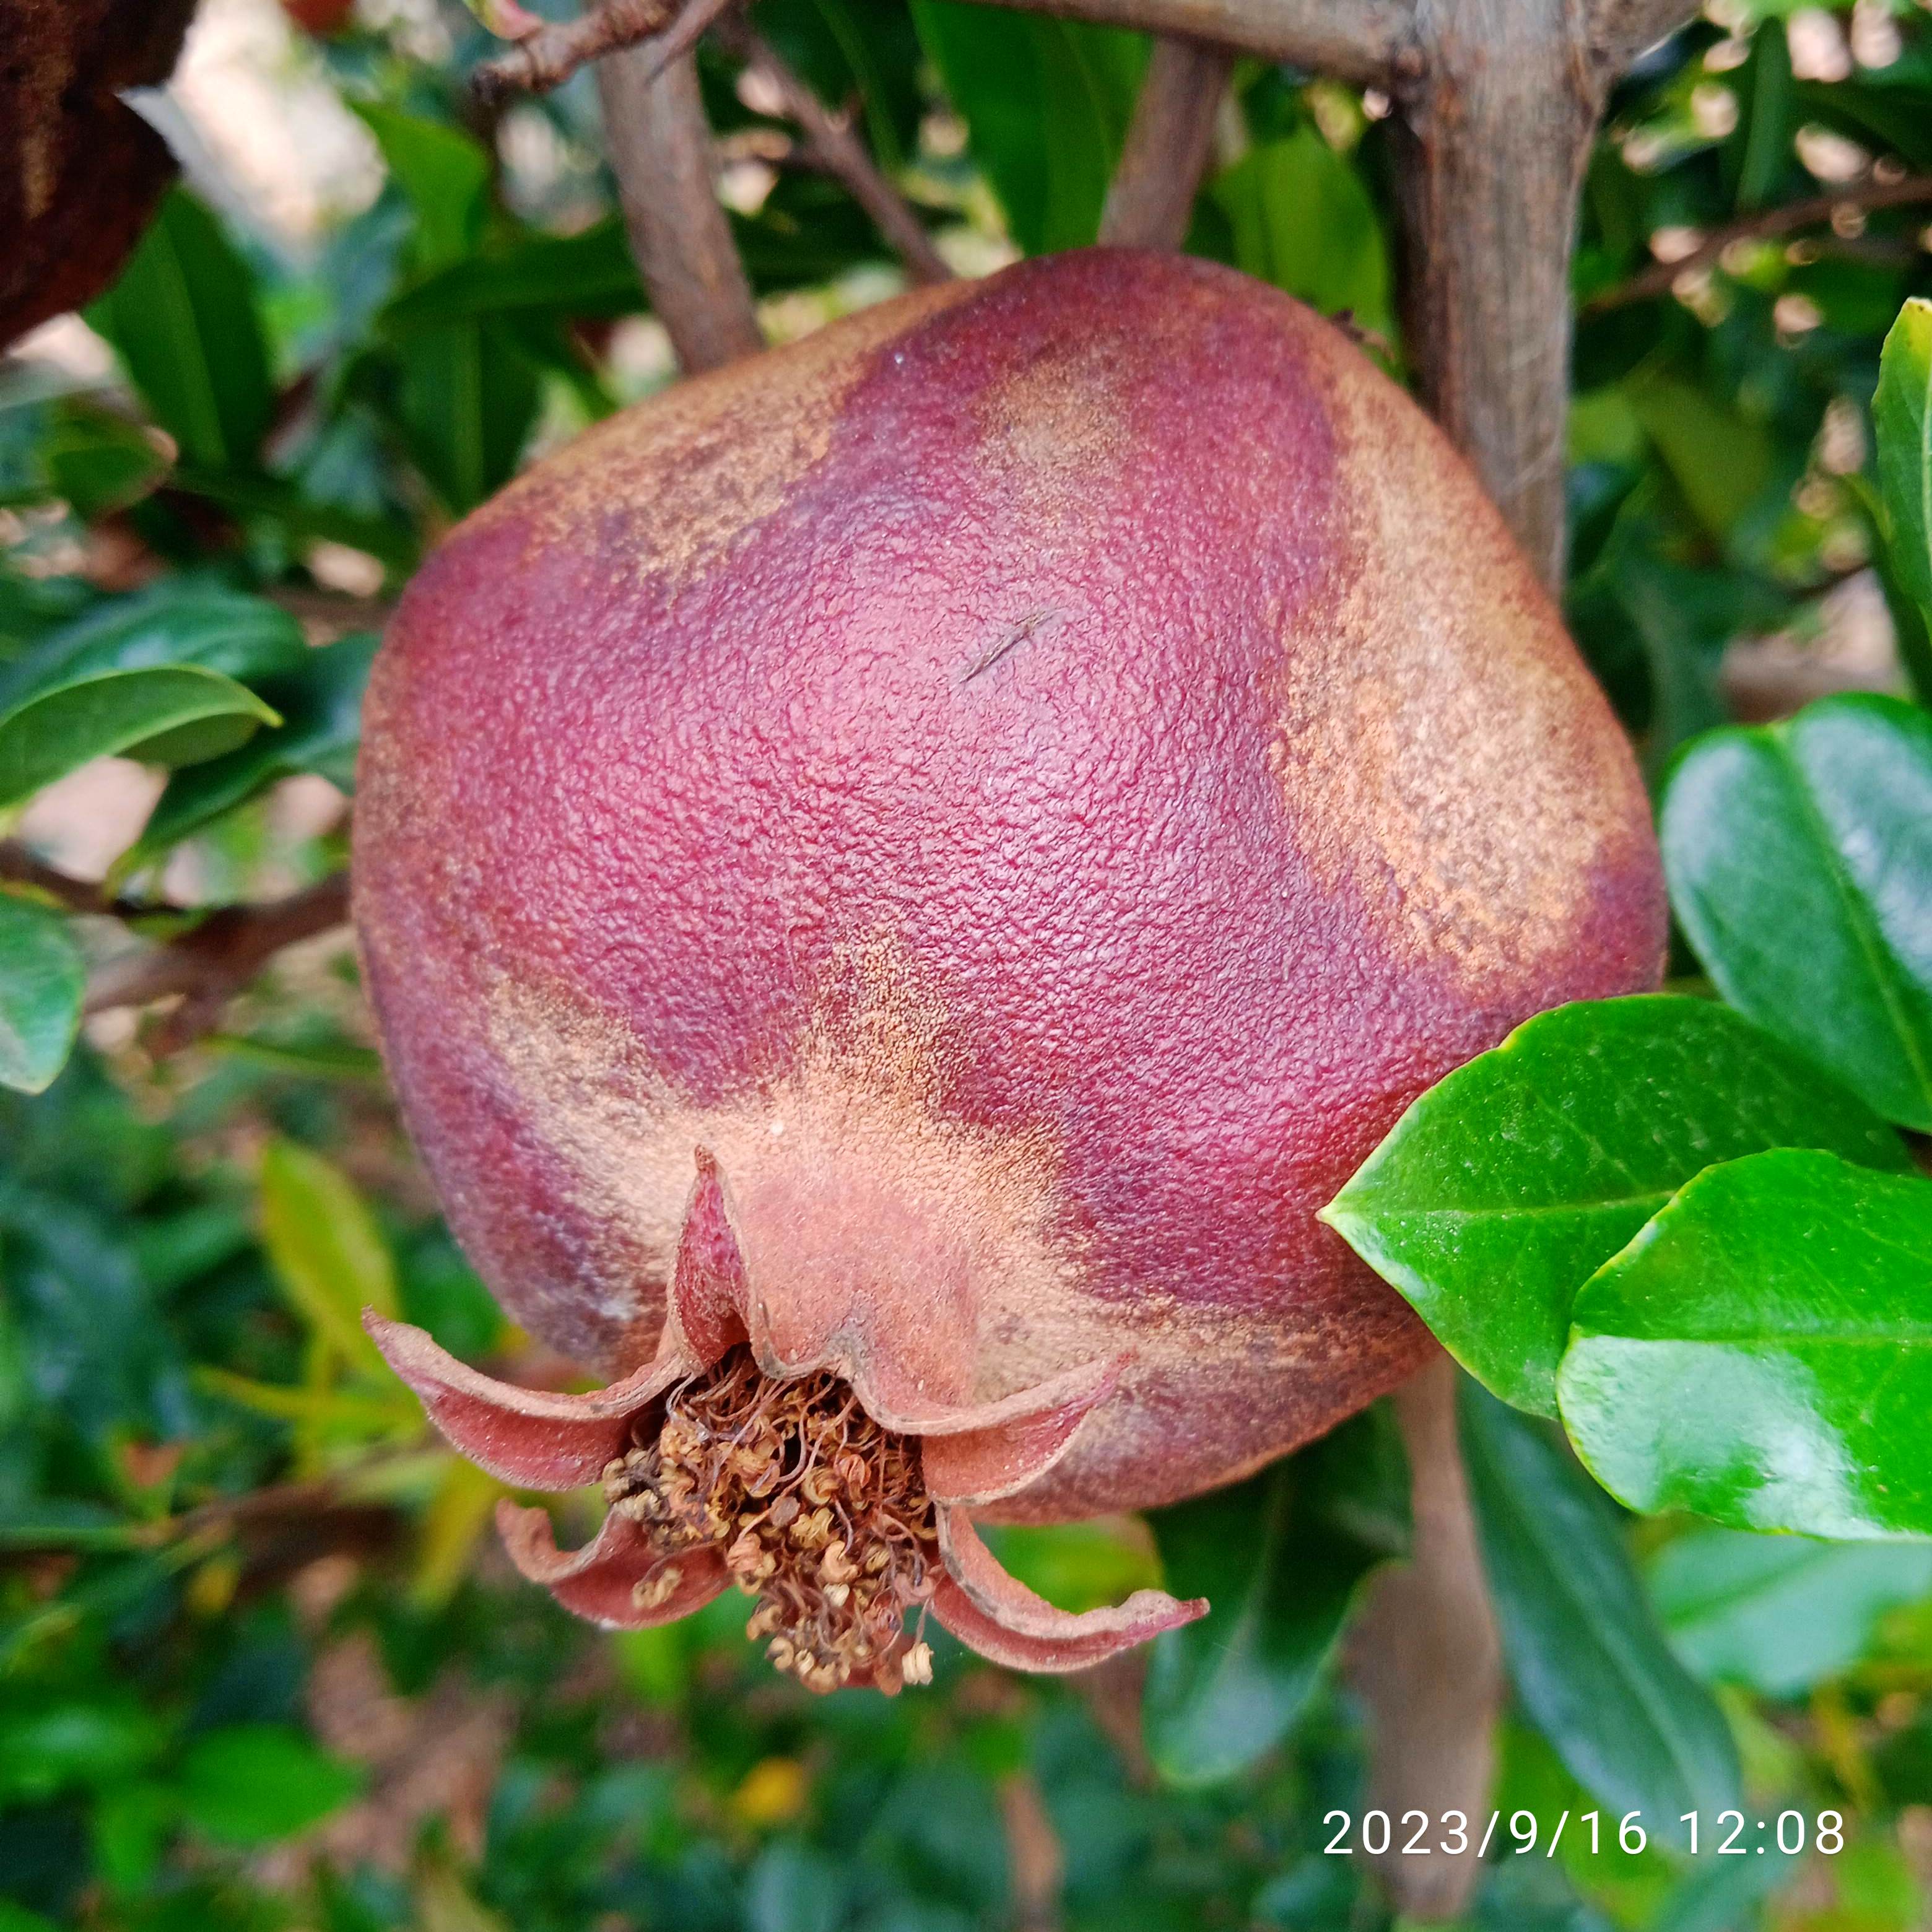
Label: Alternaria